Kyocera

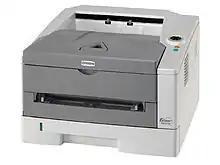
A Kyocera laser printer

Kyocera Document Solutions Corporation manufactures a wide range of printers, MFPs. and toner cartridges which are sold throughout Europe, the Middle East, Africa, Australia and the Americas. Kyocera printing devices are also marketed under the Copystar name in Americas and under TA Triumph-Adler and Utax names in EMEA (Europe-Middle East-Africa) region. This division is overseen by Aaron Thomas (North American division President), Henry Goode, and Adam Stevens